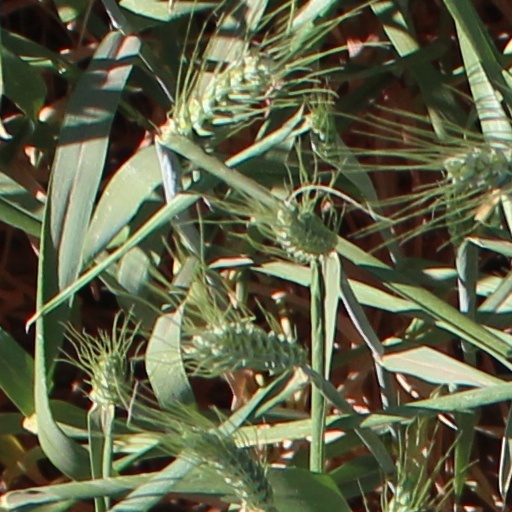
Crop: wheat